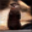
Label: otter